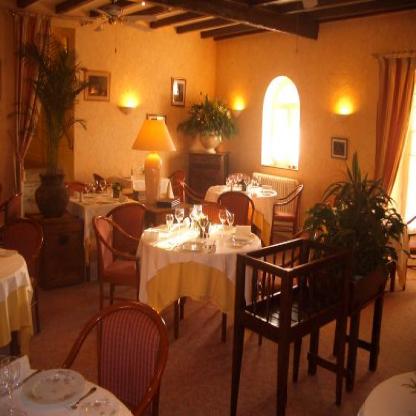
Scene: Indoor